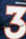
Number: 3